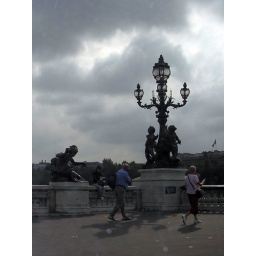
Area near the Eiffel Tower--the bridge over the River Seine is called Pont D'Iena. Notice the intricate street lamp.